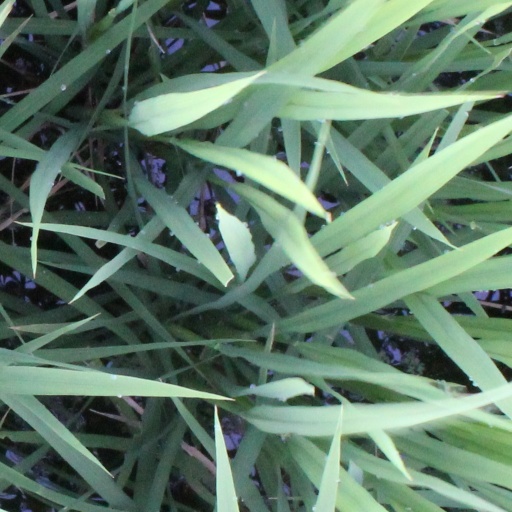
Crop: rice